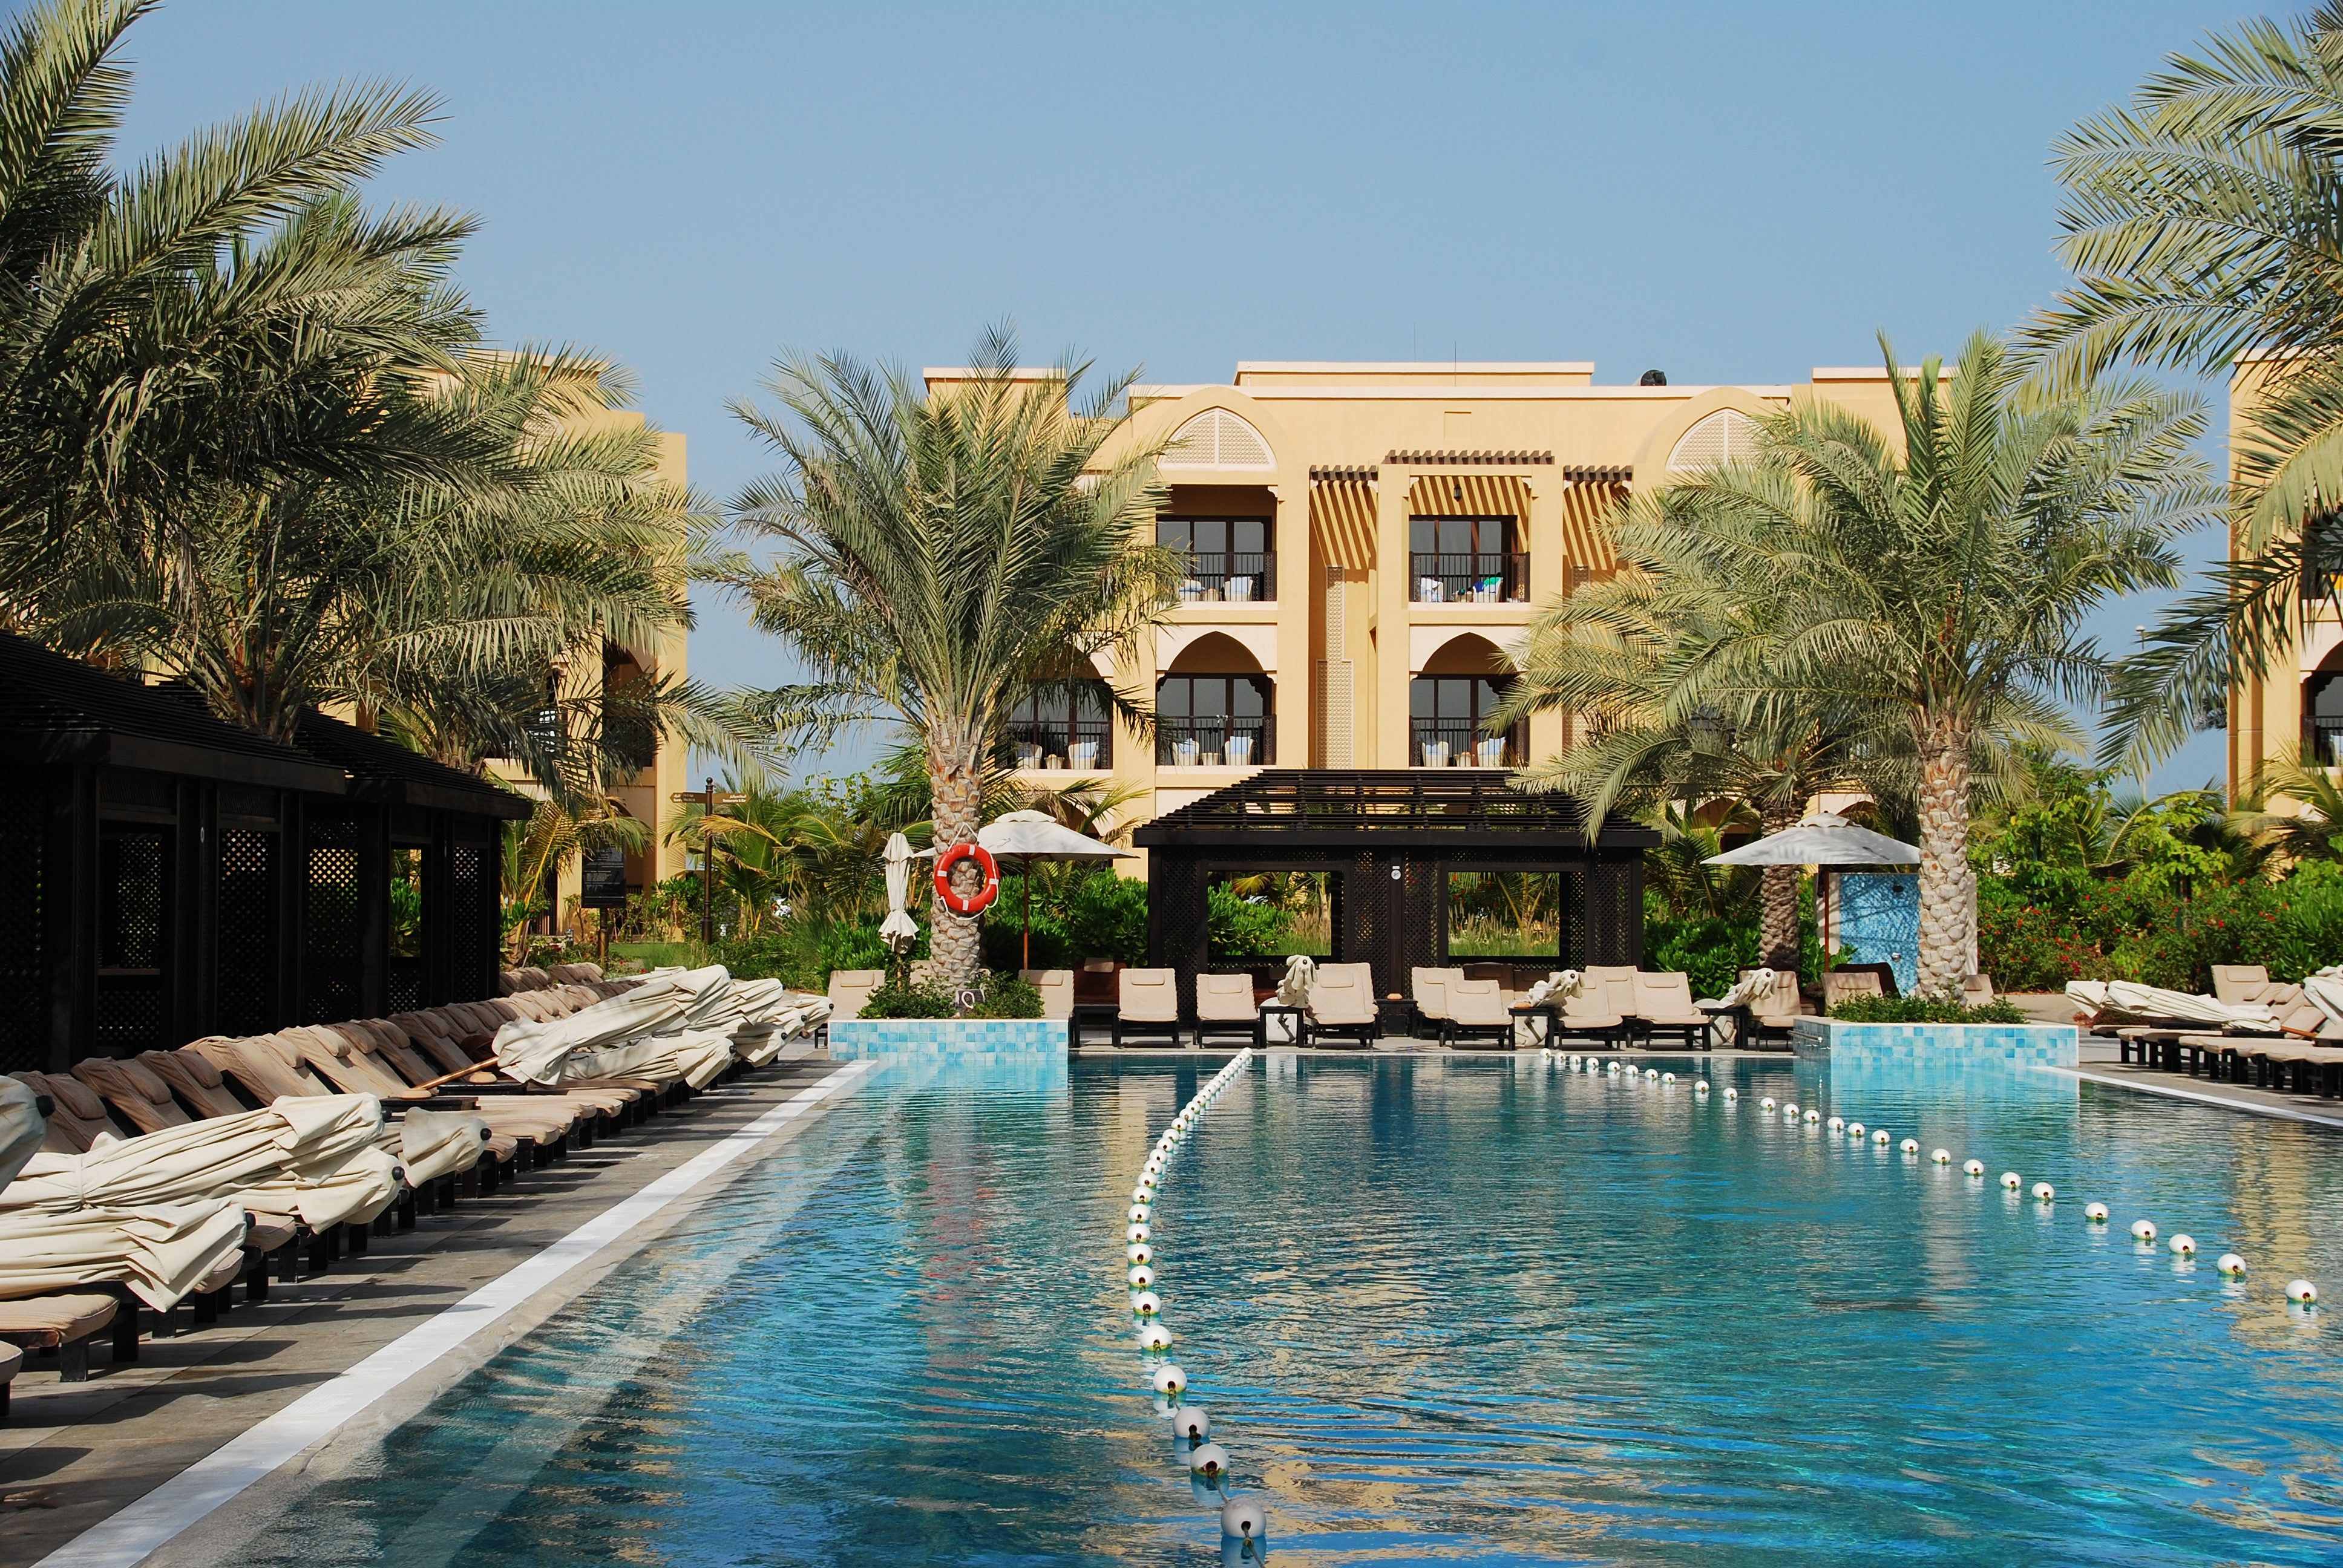
villa, mansion, town, palace, home, vacation, pool, village, swimming pool, holiday, property, leisure, hotel, resort, estate, palm trees, condominium, u a e, resort town